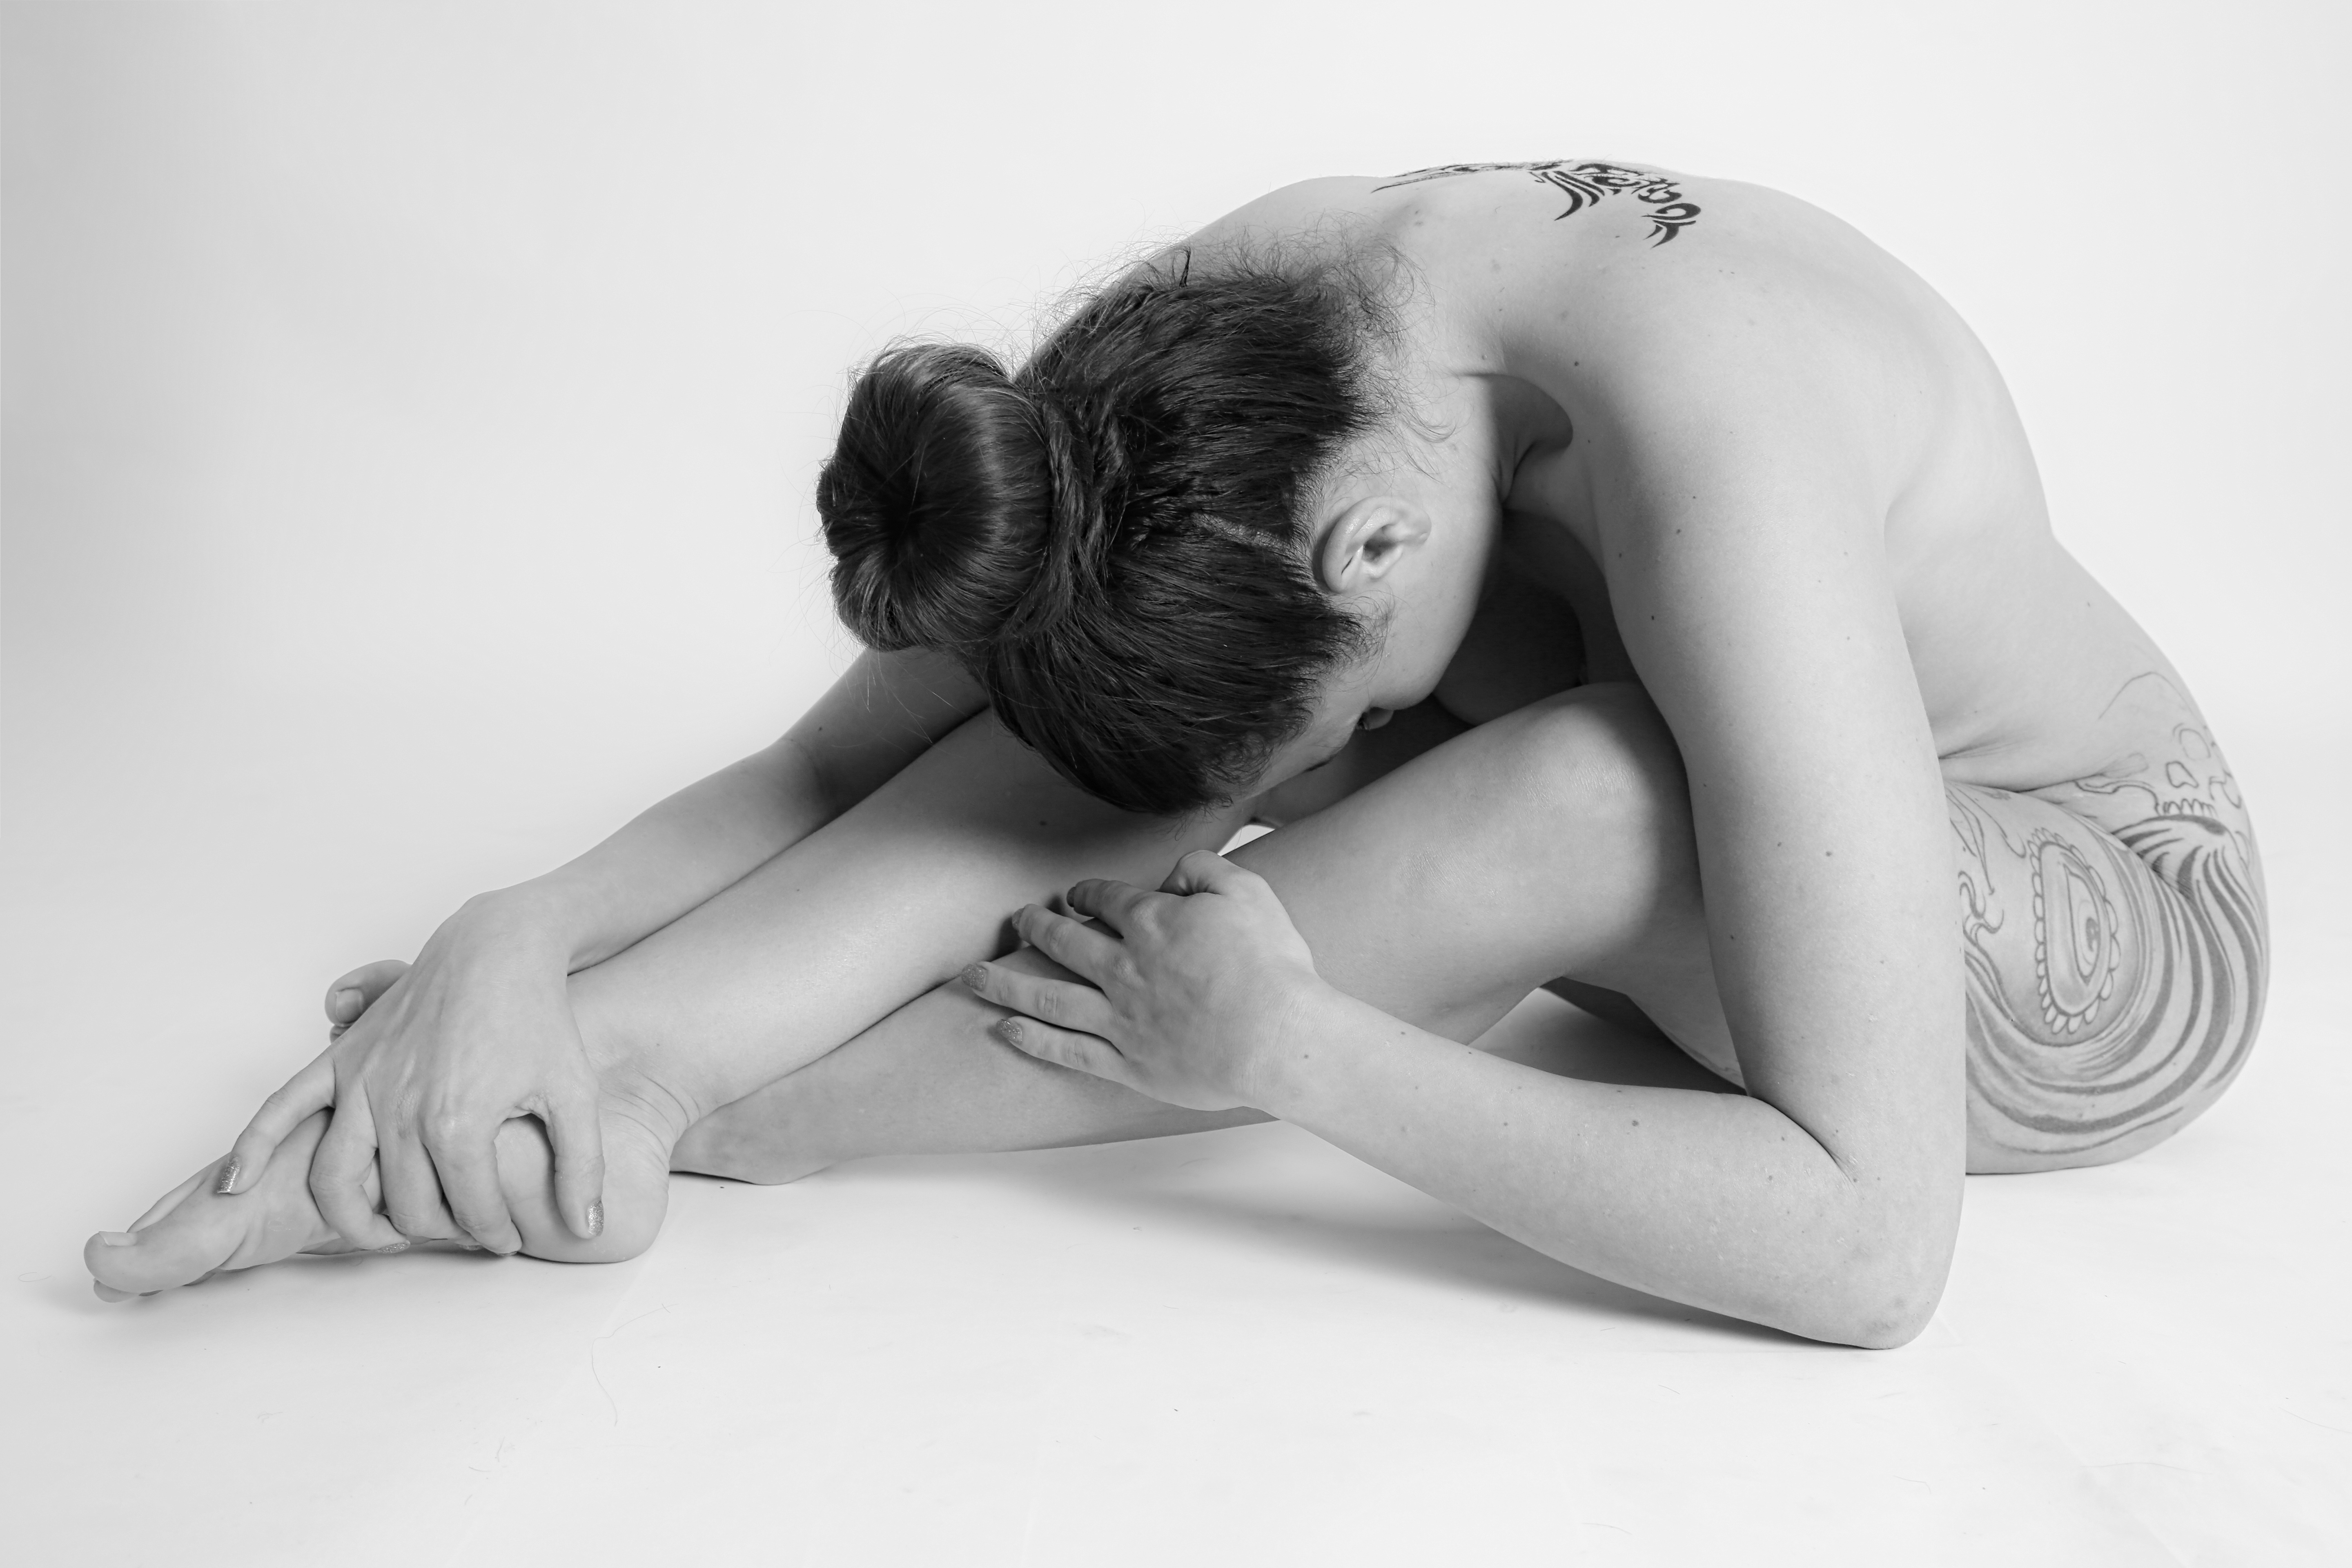
hand, person, black and white, woman, white, photography, female, tattoo, sitting, artistic, monochrome, arm, sketch, drawing, women, photograph, beauty, sexy, nu, pretty, young woman, glamour, interaction, photo shoot, sense, female beauty, monochrome photography, portrait photography, human positions, human action, art model